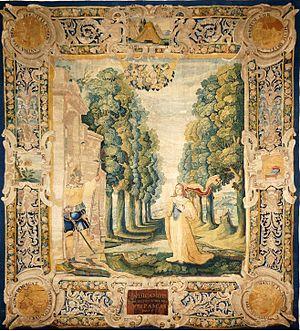
Fabrication française de la fin du XVIIe siècle, provient du château d'Hauteville dans l'Aisne. Sur le thème du Cantique des cantiques.
Le Cantique des Cantiques, dit aussi Cantique ou Chant de Salomon, est un livre de la Bible. Il revêt la forme d'une suite de poèmes, de chants d'amour alternés entre une femme et un homme, qui prennent à témoin d'autres personnes et des éléments de la nature. C'est l'un des livres de la Bible les plus poétiques.
Le palais du Tau fut l'une des résidences d'archevêques de Reims. Il doit son nom à son plan qui était, au Moyen Âge, en forme de lettre T. Bâtiment jouxtant la cathédrale Notre-Dame de Reims, il fut également résidence royale lors des sacres des rois de France à Reims.